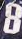
Number: 8